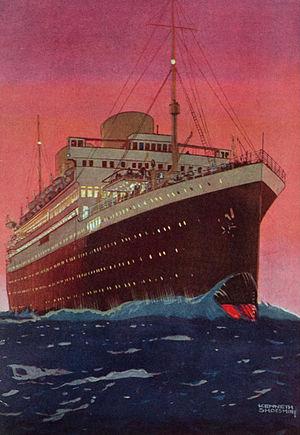
Le paquebot Alcantara (Royal Mail Lines) en mer en 1928, peint par Kenneth Shoesmith
La Royal Mail Steam Packet Company était une compagnie maritime britannique, fondée en 1839 par l'Écossais James Macqueen dans le but de distribuer le courrier de la Royal Mail, la poste royale britannique, grâce aux contrats décrochés avec l'Amirauté britannique, dans les Caraïbes. Basée à Southampton, elle dessert essentiellement les Caraïbes et l'Amérique du Sud depuis l'Angleterre et devient la plus grosse compagnie maritime dans l'Océan Atlantique sud. Elle transporte également des passagers ainsi que de la nourriture et des produits tropicaux grâce à une flotte de paquebots et de cargos.
Le RMS Alcantara était un paquebot de la Royal Mail Lines, une compagnie britannique assurant la liaison maritime entre l'Angleterre et l'Amérique du Sud. Jumeau de l’Asturias II, il assura entre 1927 et 1939 puis entre 1948 et 1958, la liaison entre Southampton et la côte est de l'Amérique du Sud.